SLC-2 Radar

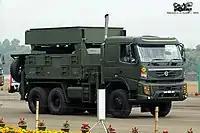
SLC-2 Radar of Bangladesh Army

SLC-2 radar can also be applied in adjusting firing of friendly weapons or rockets. With slight modification to software parameters the radar can also be used to detect and track low flying targets such as light aircraft, helicopters and RPVs.